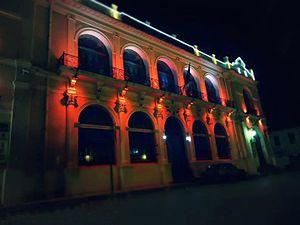
L'ancien théâtre de Batna datant de 1899 se trouve en plein centre ville de Batna sur l'avenue de la République, en Algérie.